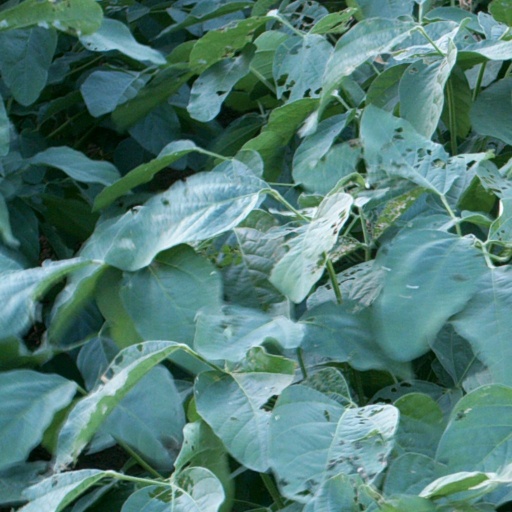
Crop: soybean